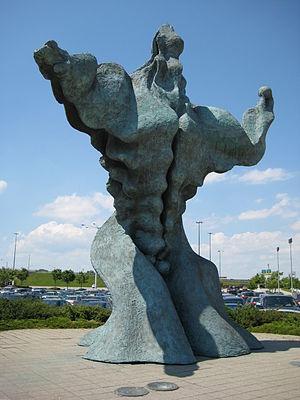
Universal Man, œuvre de Gerald Gladstone (1929-2005), à l'extérieur du Yorkdale Shopping Centre à Toronto, Canada.